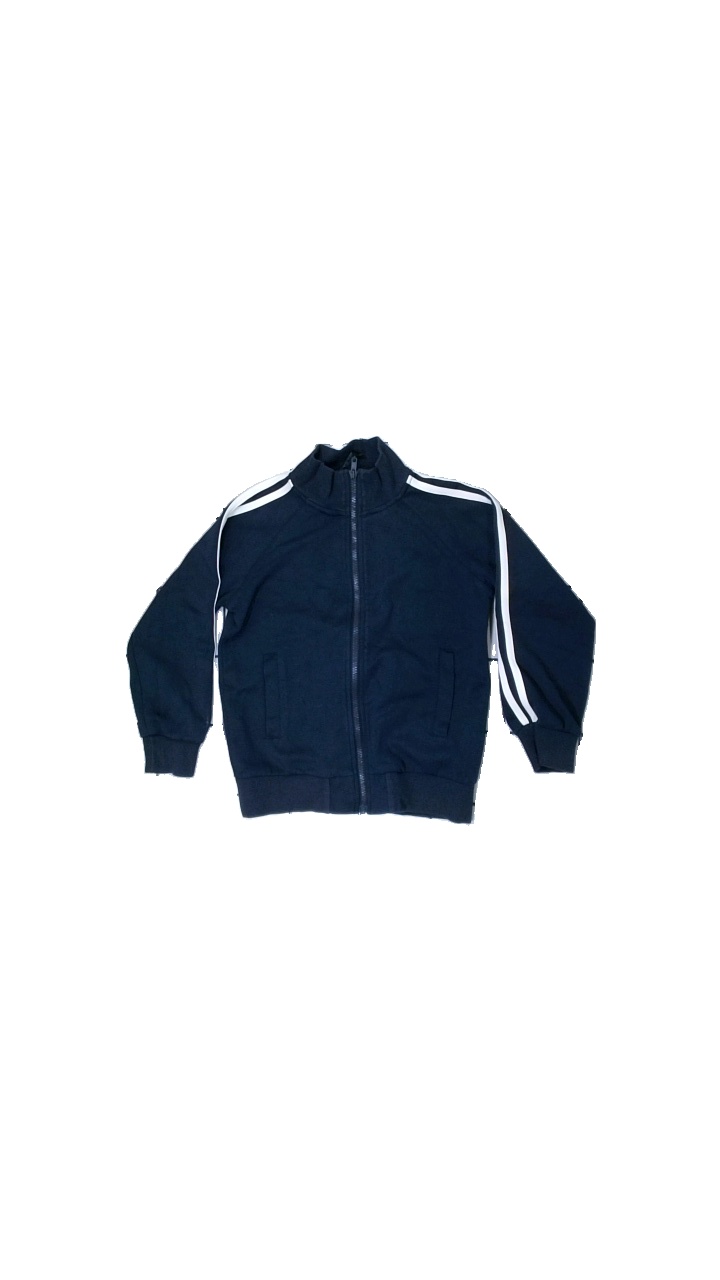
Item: Sweater (Children)
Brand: Mywear (ica)
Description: Blue and white sweater with zipper from My Wear Young by Ica, size 122/128. Poor condition.
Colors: Blue, White
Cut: Regular
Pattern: Striped
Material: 83% visc, 17% poly
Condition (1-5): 3
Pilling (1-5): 5
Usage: Export
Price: <50